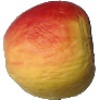
Label: Apple Red Yellow 1